Edward Creutz

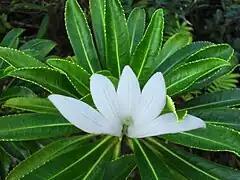
"Apetahia raiateensis", a rare flower found only on Raiatea in French Polynesia. Creutz published a paper on it in 1966.

After the war ended in 1945, Creutz accepted an offer from Seitz to come to the Carnegie Institute of Technology as an associate professor, and help create a nuclear physics group there. Creutz in turn recruited a number of young physicists who had worked with him at Princeton and on the Manhattan Project in Chicago and Los Alamos, including Martyn Foss, Jack Fox, Roger Sutton and Sergio DeBenedetti. Together, with funding from the Office of Naval Research they built a 450 MeV synchrotron at the Nuclear Research Center near Saxonburg, Pennsylvania. For a time, This put them at the forefront of research into nuclear physics, allowing physicists there to study the recently discovered pi meson and mu meson. A visiting scholar, Gilberto Bernardini, created the first photographic emulsion of a meson.